Leroy Jethro Gibbs

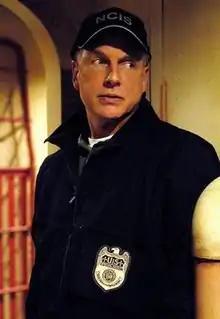
Mark Harmon as Leroy Jethro Gibbs

Leroy Jethro Gibbs (born November 21, 1954) is a fictional character and the original protagonist of the CBS TV series "NCIS", portrayed by Mark Harmon in the original series and by Austin Stowell in the prequel series "". He is a former U.S. Marine Corps Scout Sniper turned special agent who commands a team for the Naval Criminal Investigative Service.